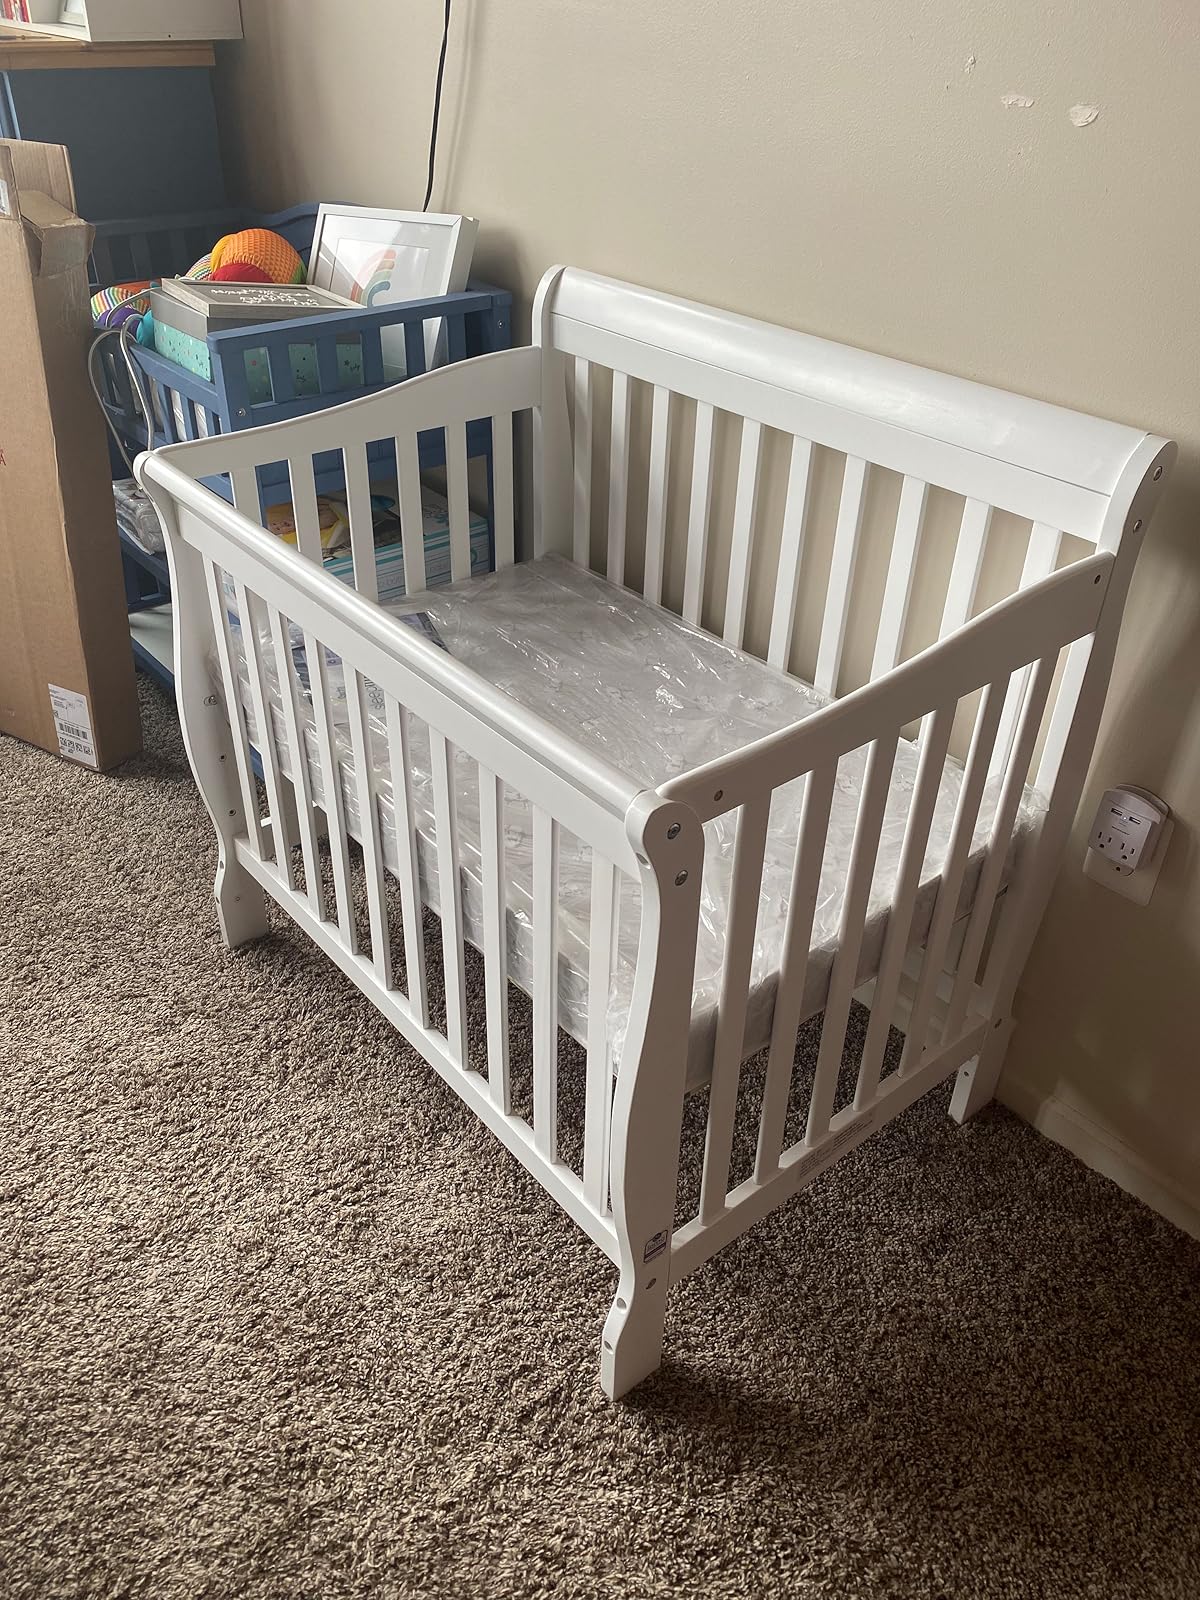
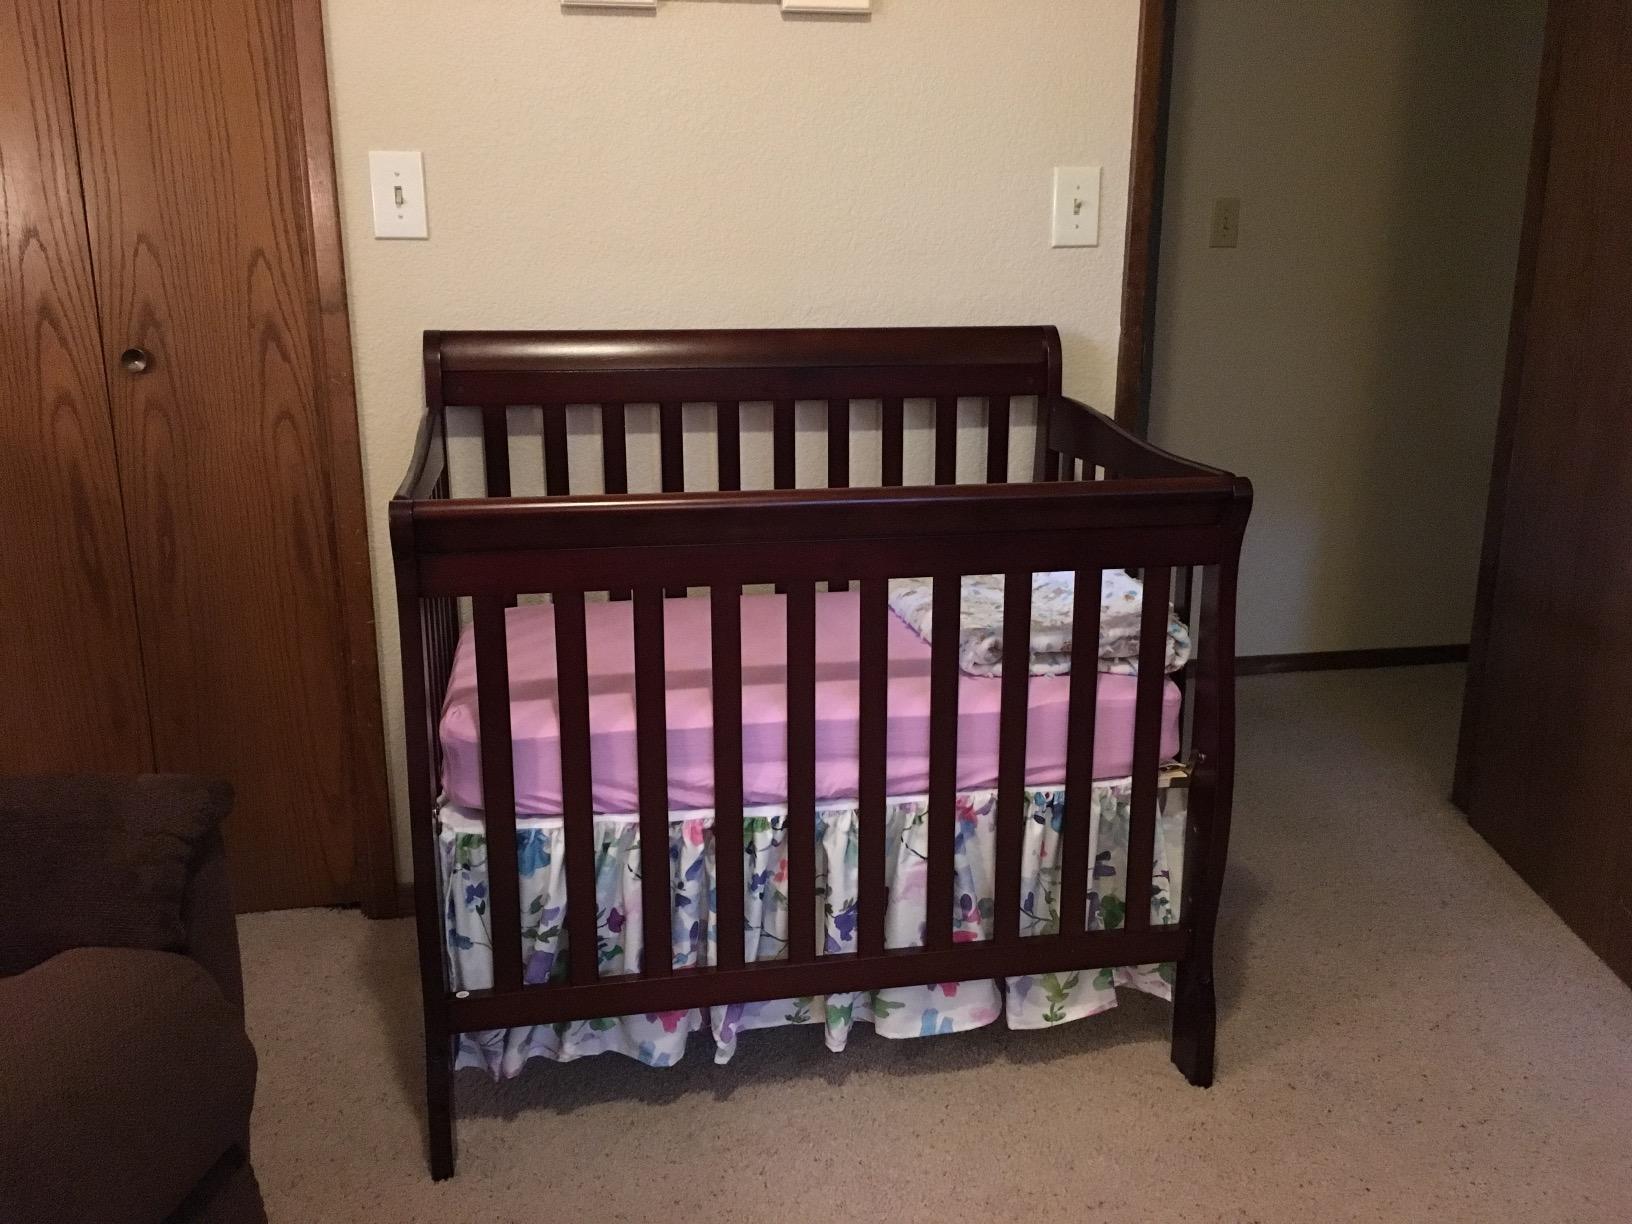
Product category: products_crib
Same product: no